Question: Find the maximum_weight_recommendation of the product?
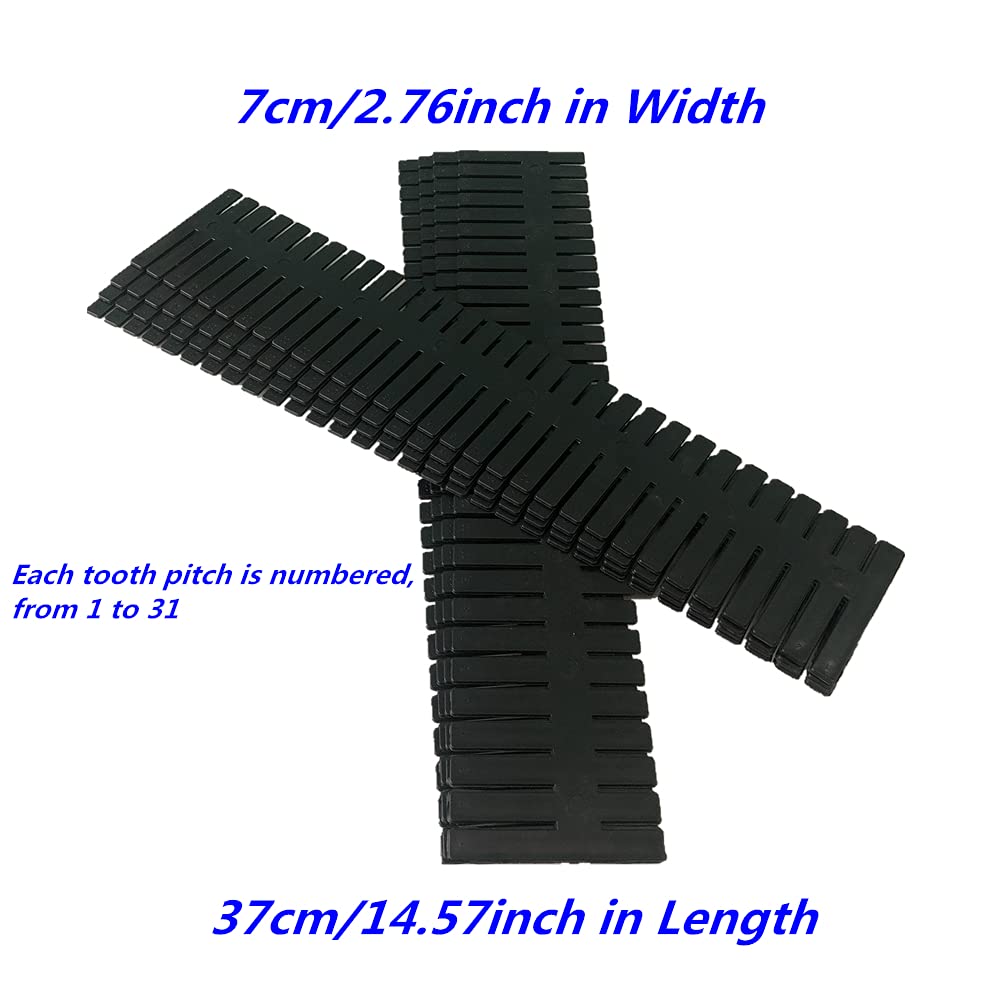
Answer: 1.0 ton